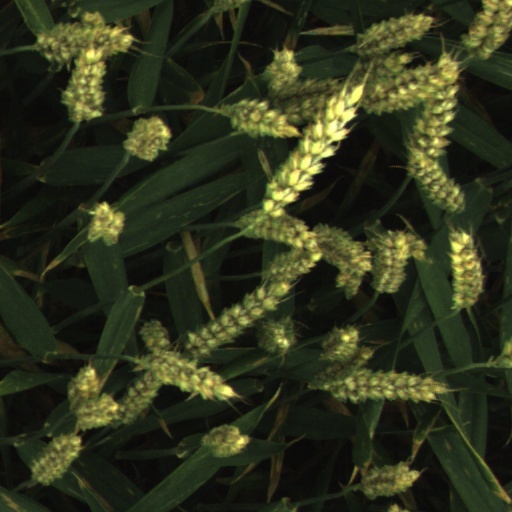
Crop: wheat